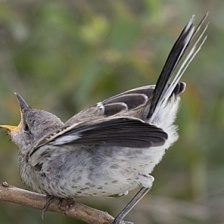
Species: NORTHERN MOCKINGBIRD
Scientific name: MIMUS POLYGLOTTOS